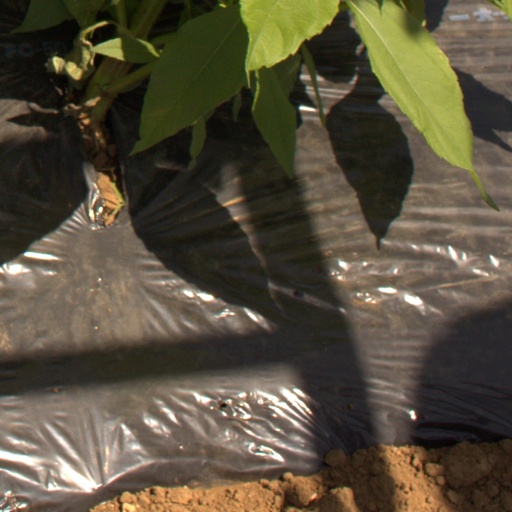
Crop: Jerusalem artichoke